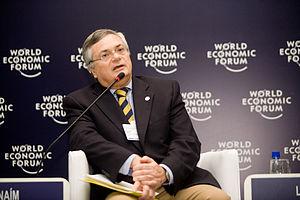
Moisés Naím est un homme politique et éditorialiste vénézuélien pour Foreign Policy, La Repubblica et El País. Il est considéré comme l'inventeur du terme "minilatéralisme", décrivant un multilatéralisme en petit groupe comme plus efficace et comme évolution inévitable du multilatéralisme.